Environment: real
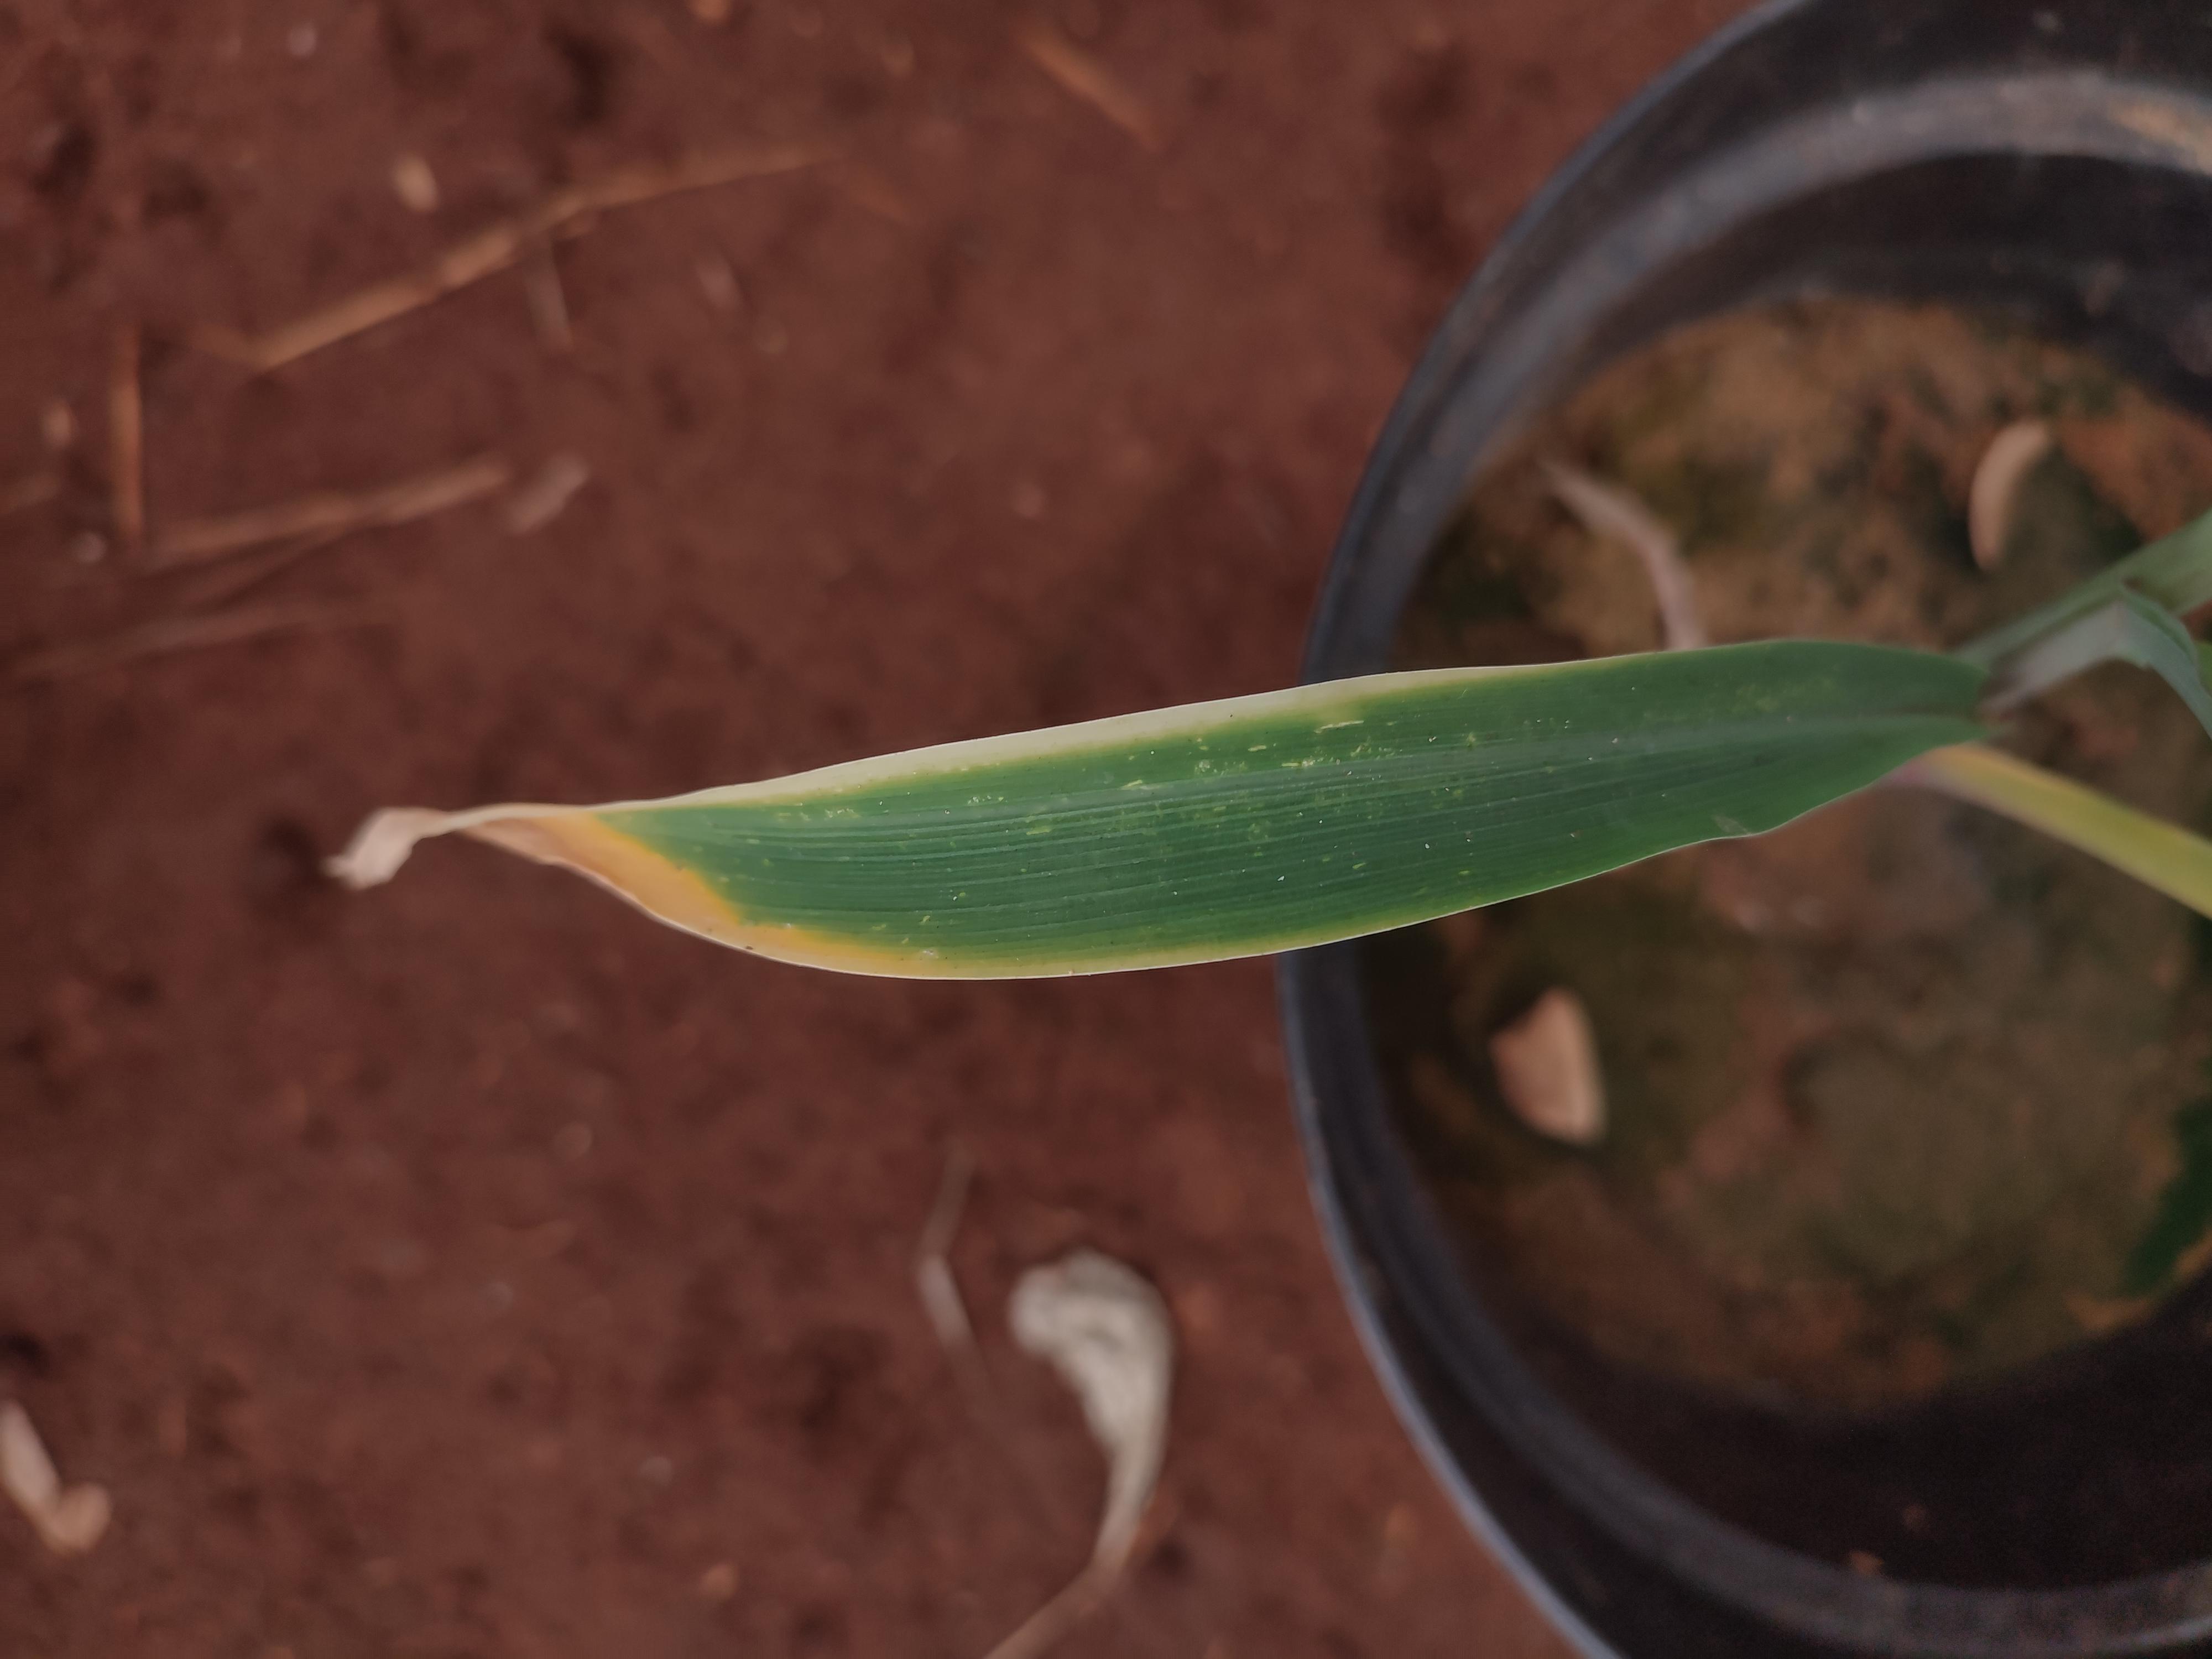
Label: potassium_deficiency